Desert warfare

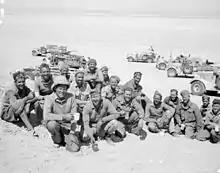
New Zealand members of the Long Range Desert Group in North Africa

Many deserts have limited numbers of noticeable landmarks, which can make maneuvering through a desert difficult in terms of navigation and logistics. A lack of structures and objects can also make effective use of camouflage, cover, and concealment difficult.